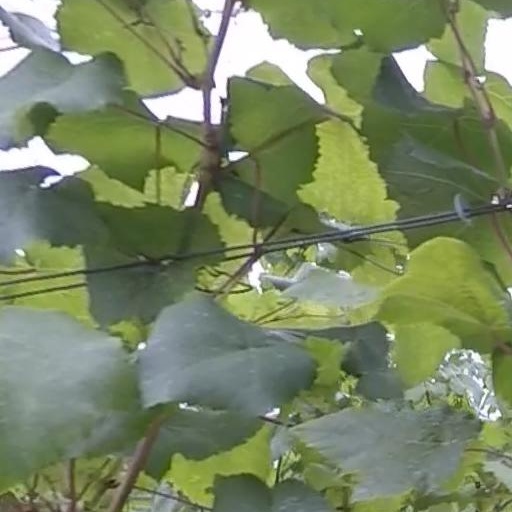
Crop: grape